Bacon on the Side

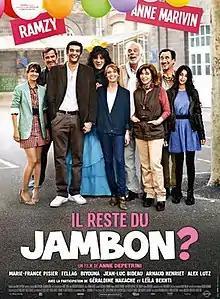
Theatrical release poster

Bacon on the Side is a French romantic comedy film, released in 2010. Written and directed by Anne Depétrini, the film stars Ramzy Bedia and Anne Marivin as Djalil Boudaoud and Justine Lacroix, a surgeon and a television reporter who enter a romantic relationship despite the objections of their families to the cultural gap.